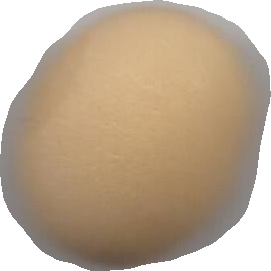
Variety: Grobogan